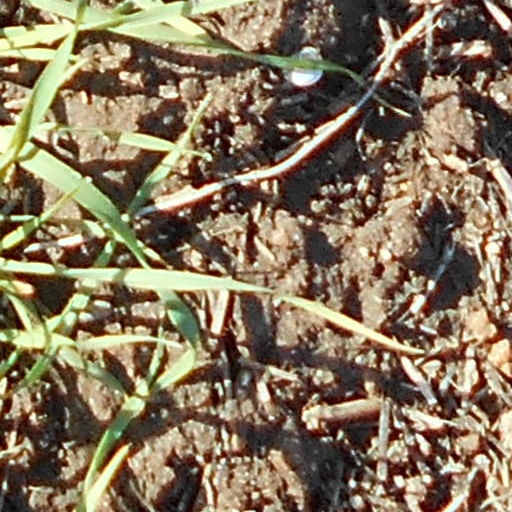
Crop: wheat